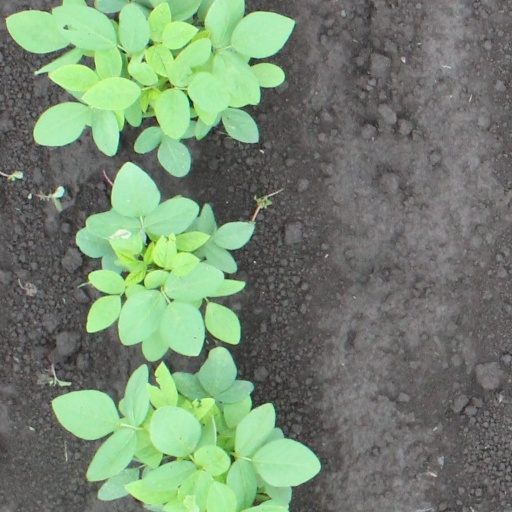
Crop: soybean